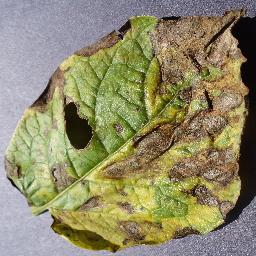
Label: Potato___Early_blight